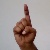
The image shows a hand gesture representing the letter 'D' in Indian Sign Language.